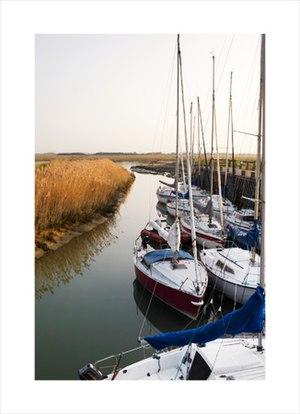
Bateaux de plaisance au Port de la Madelon, Waben (62),France.
Le port de la Madelon est un port de plaisance situé sur l’Authie, à proximité de son embouchure au fond de la baie d'Authie ; l’emplacement du port, au lieu-dit « La Madelon », se partage entre les communes de Waben et Groffliers, dans le département du Pas-de-Calais.